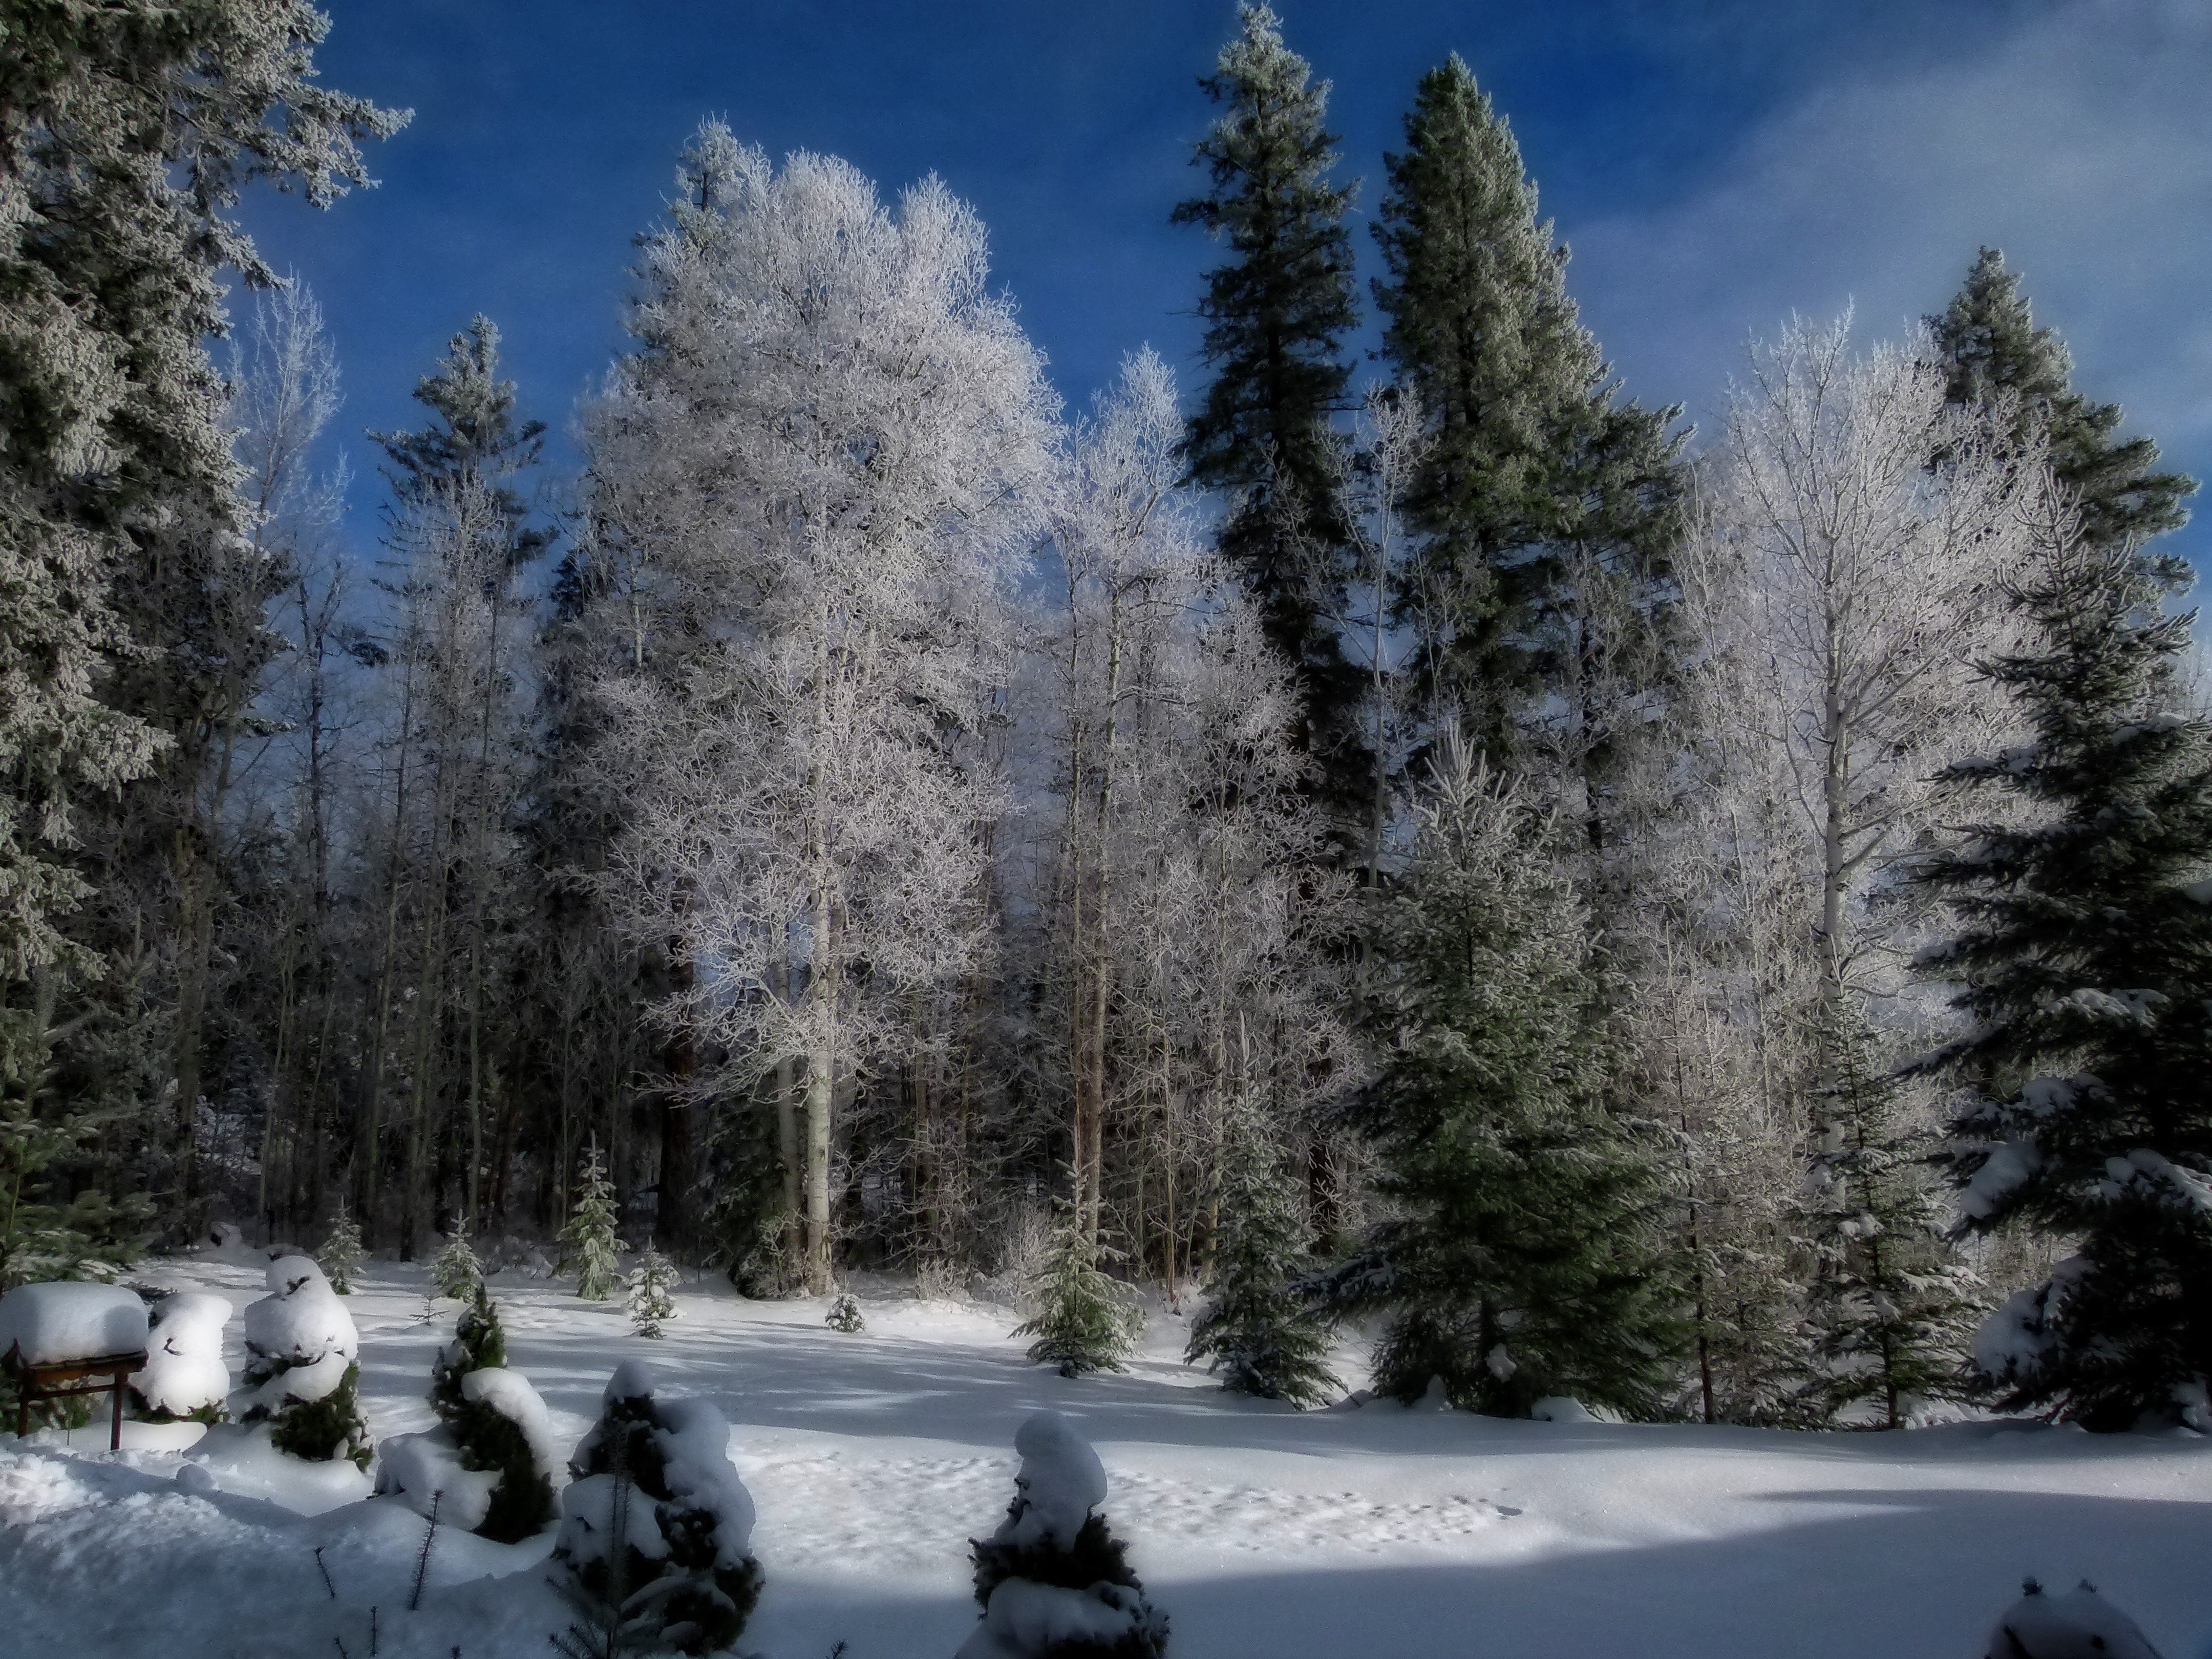
landscape, tree, nature, forest, wilderness, mountain, snow, cold, winter, plant, fog, sunrise, frost, foggy, scenery, weather, fir, season, trees, spruce, canada, icy, misty, footwear, mood, morning glory, firs, ecosystem, freezing, british columbia, early morning, biome, canim lake, woody plant, temperate coniferous forest